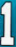
Number: 1